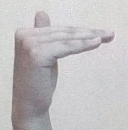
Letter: khaa